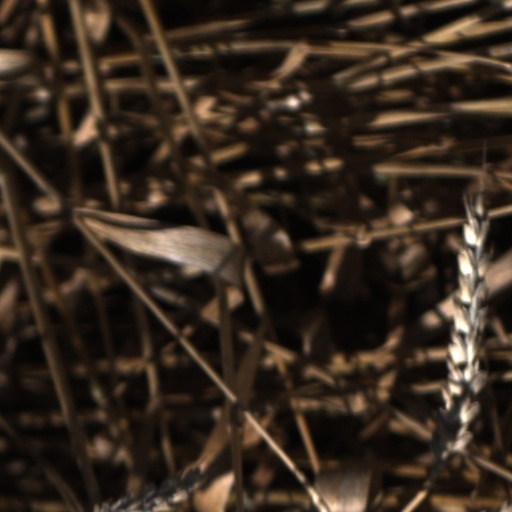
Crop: wheat